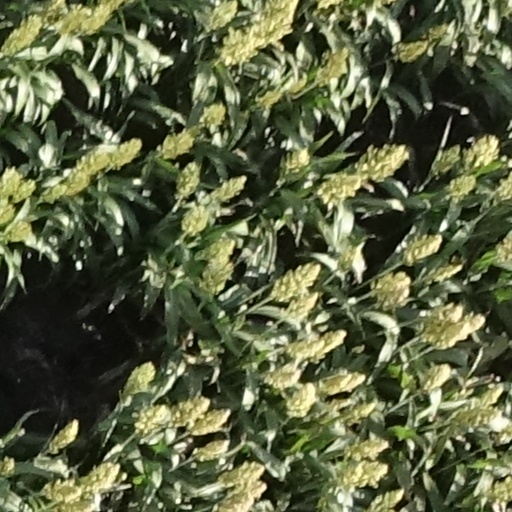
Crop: sorghum